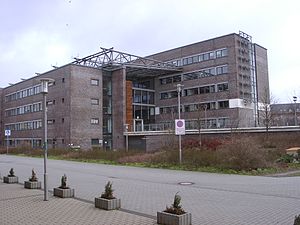
Garbsen
Rådhus
Garbsen er en by i Region Hannover i Niedersachsen, Tyskland. Den ligger ved floden Leine, ca. 11 km nordvest for Hannover.